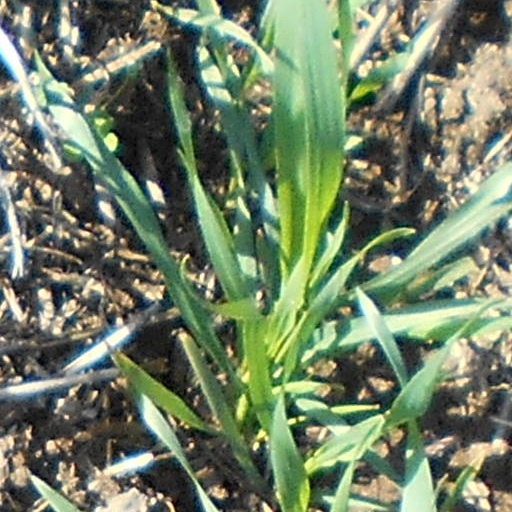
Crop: wheat